Mike Massy

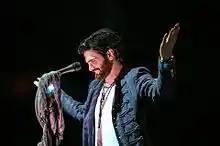
Massy performing, March 2014

Mike Massy (born 31 March 1982) is a Lebanese-born singer, songwriter, film score composer, arranger, pianist, actor and celebrity vocal coach whose musical register fluctuates between Arabic lyrical singing, the repertoire of world music and French Chansons.